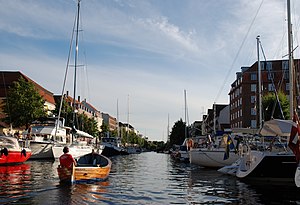
Christianshavns Kanal
Christianshavns Kanal.
Christianshavns Kanal er en kanal i bydelen Christianshavn i København. Kanalen går fra nordøst mod sydvest og deler bydelen på langs. Mod nord er den forbundet med kanalen Trangraven, der adskiller Christianshavn fra Holmen, mens den mod syd foretager en vinkelret drejning, før den munder ud i Inderhavnen lidt nord for Langebro.